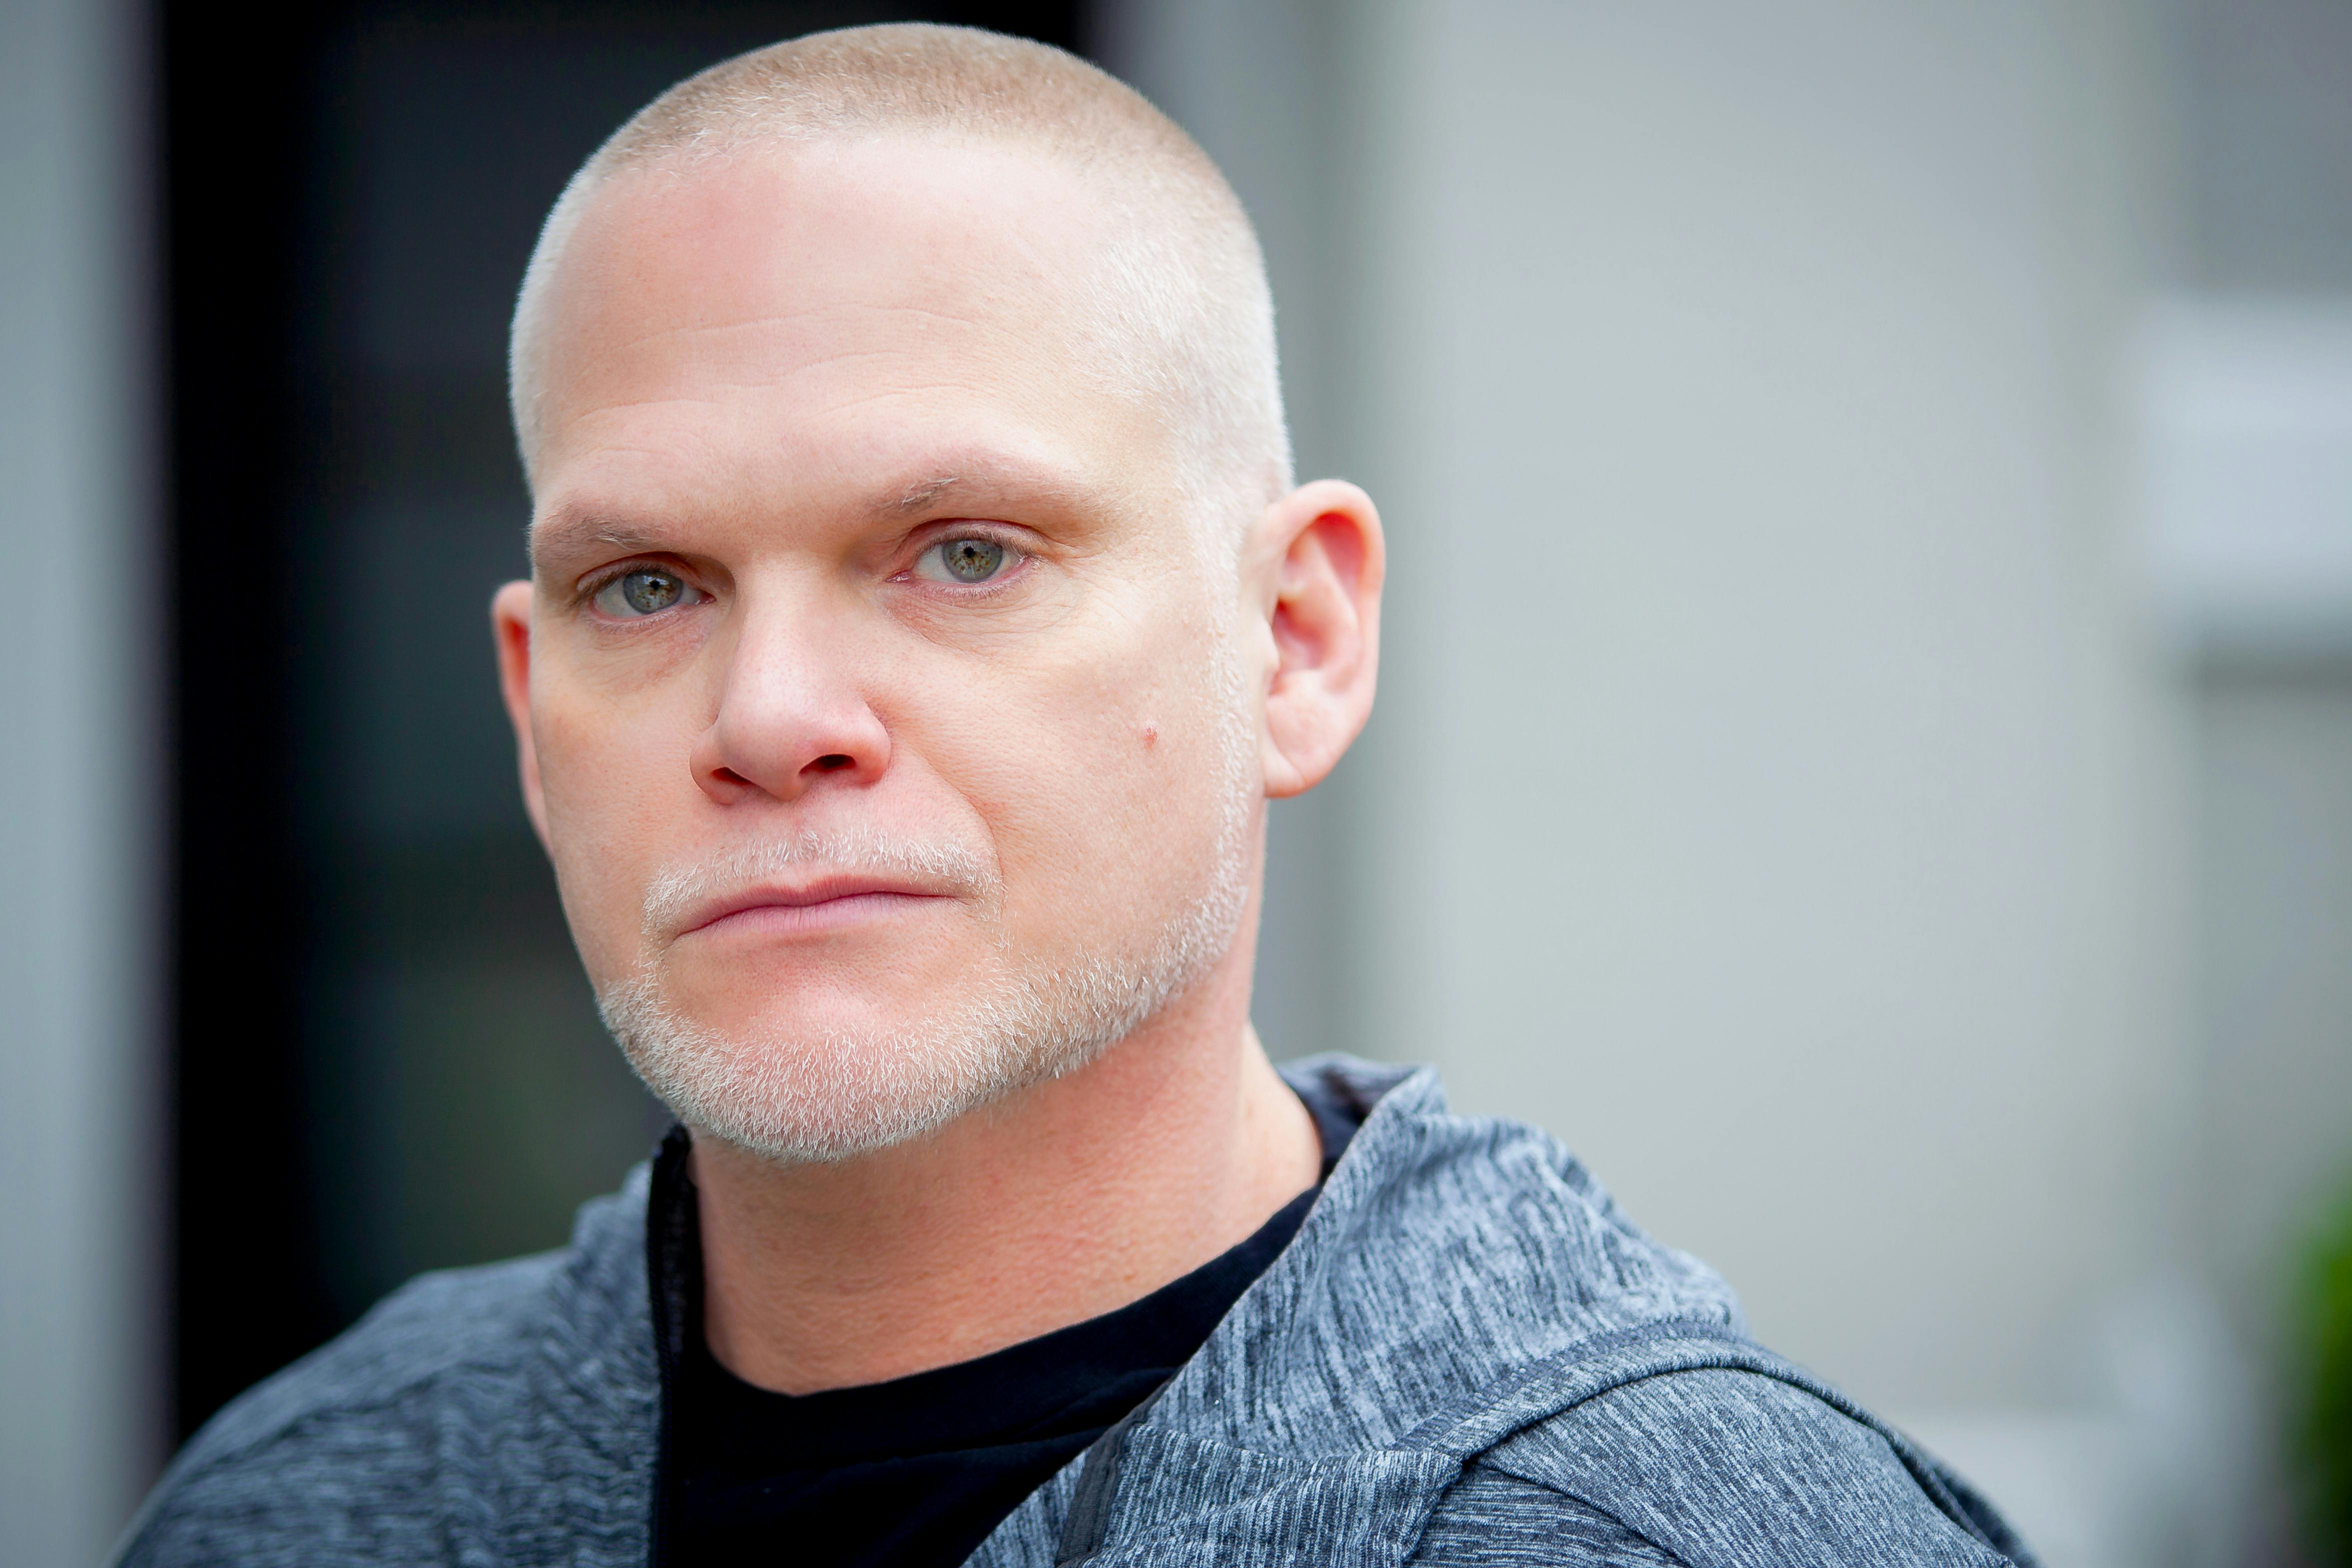
Gender: men